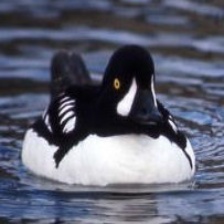
Species: BARROWS GOLDENEYE
Scientific name: BUCEPHALA ISLANDICA
ImageNet parent category: drake